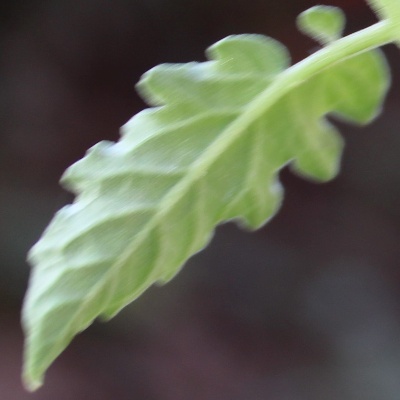
Crop: Tomato
Condition: healthy